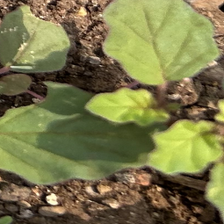
Weed species: Punarnava _(Boerhaavia diffusa)